Engstingen

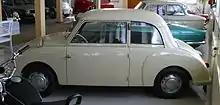
Maico MC 500-4 of 1957 in the Automobile Museum Engstingen

The Automobile Museum Engstingen displays historic cars and motorcycles from the postwar period. The scooter and small car meeting Here takes place here every year on 3 October 3.